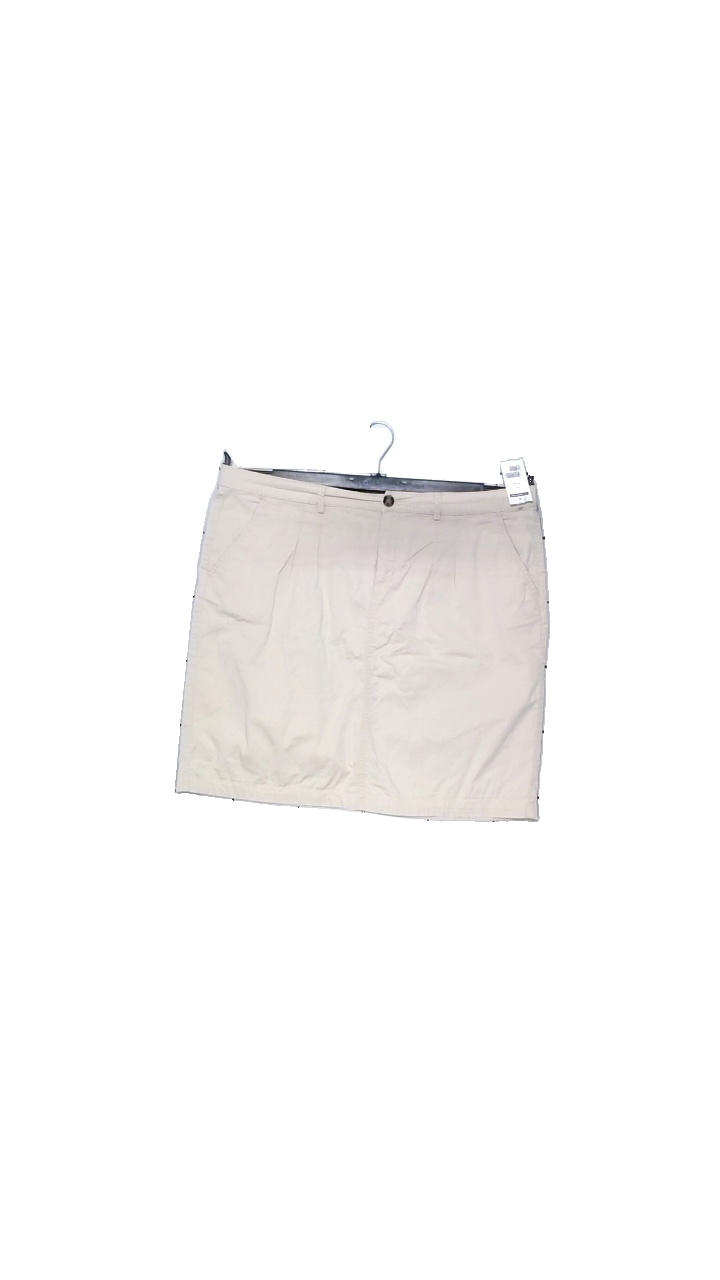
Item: Skirt (Ladies)
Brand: Missing
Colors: Beige
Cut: Regular
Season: Summer
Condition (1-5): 4
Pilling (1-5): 3
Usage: Reuse
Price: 50-100